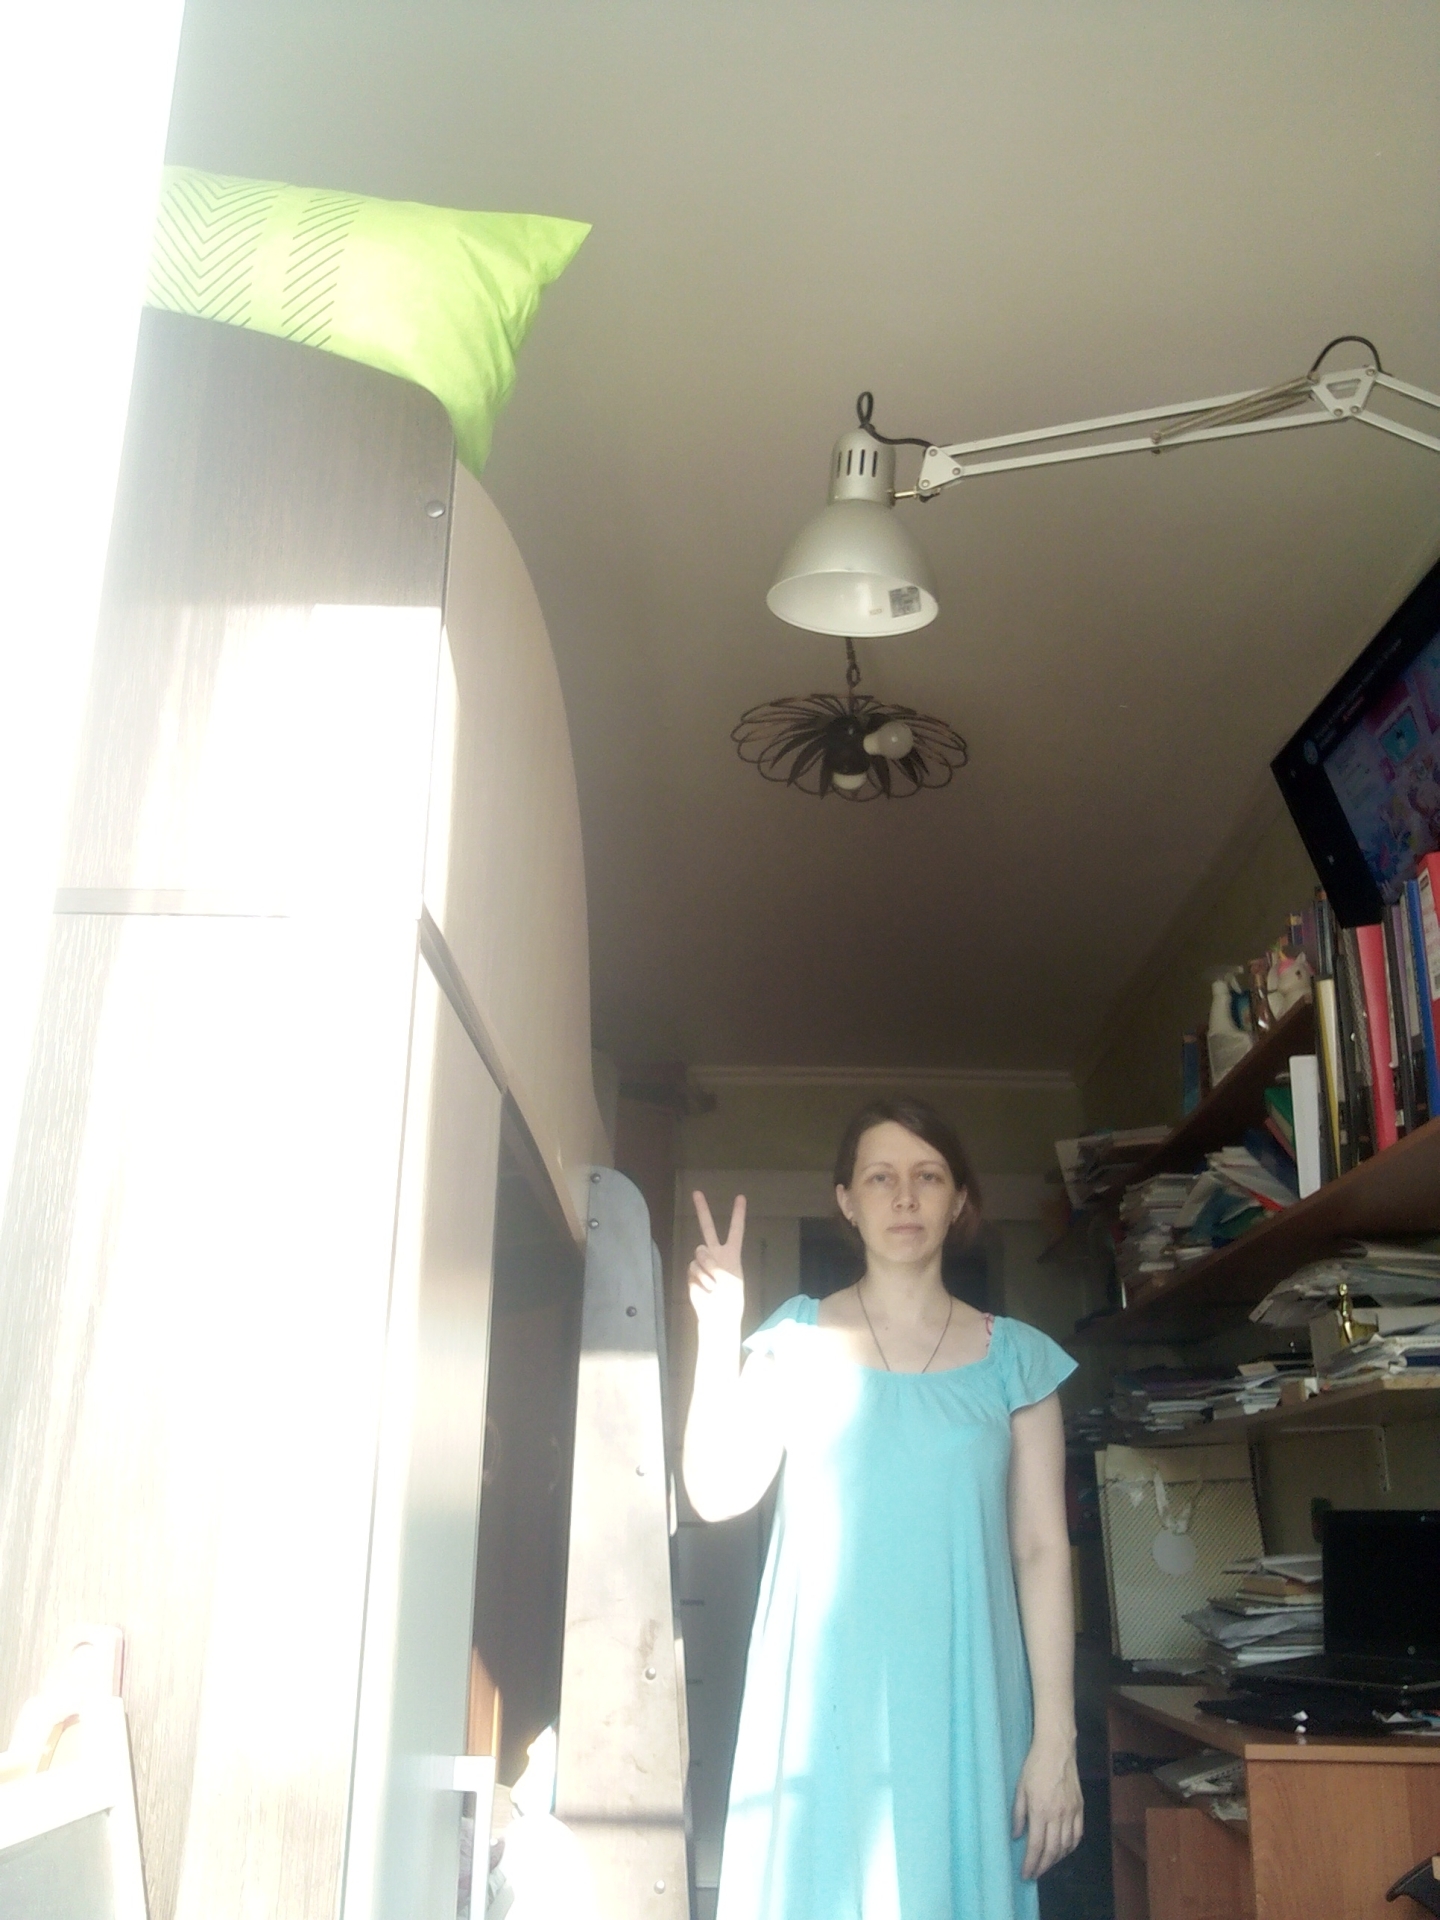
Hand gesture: peace